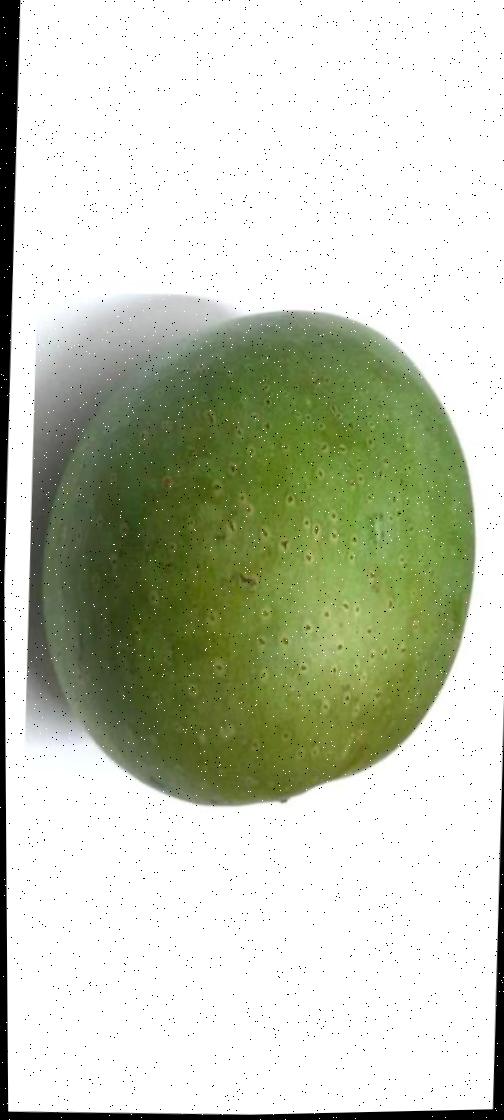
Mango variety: Ashshina Zhinuk